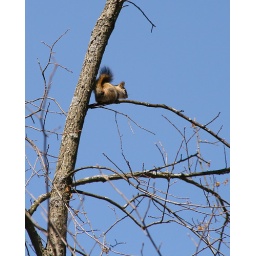
the dogs and wife overlooked this one sitting high in the trees, not me tho